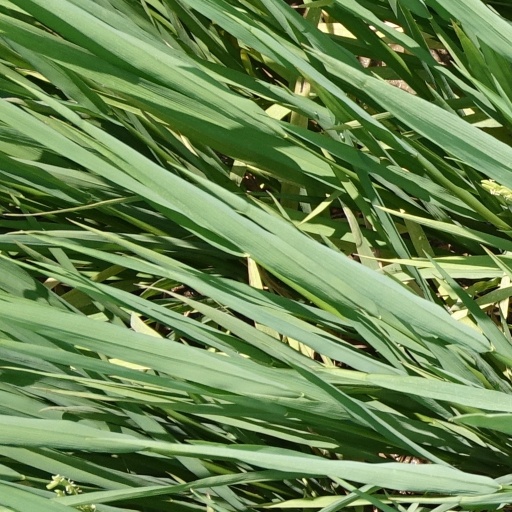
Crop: rice